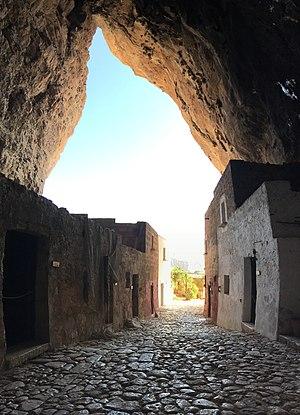
Les grottes de Scurati sont un établissement humain préhistorique et un site géologique. Elles se trouvent près de la frazione de Scurati dans la commune de Custonaci, dans la province de Trapani, en Sicile. Elles accueillent un petit hameau de maisons, habitées entre 1819 et la fin du XXᵉ siècle.